British Forces Gibraltar

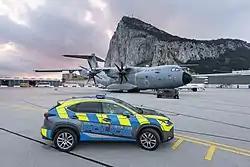
A Royal Air Force A400M Atlas C1 and Gibraltar Defence Police vehicle at RAF Gibraltar

British Armed Forces in Gibraltar had been predominantly naval-led since the 1890s. In the 1950s discussions about the creation of NATO's Allied Forces Mediterranean led to the Flag Officer Gibraltar being placed in command of NATO forces in the area.